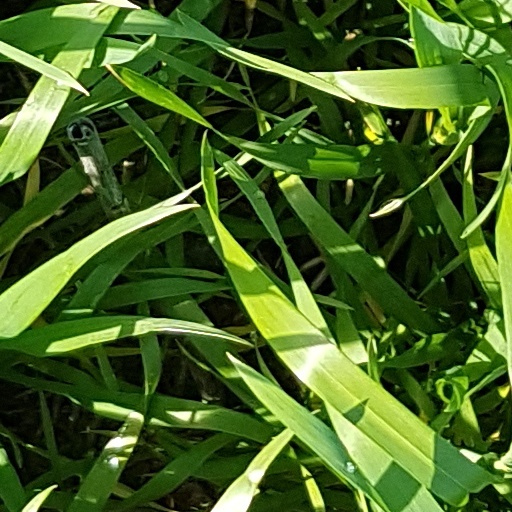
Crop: wheat